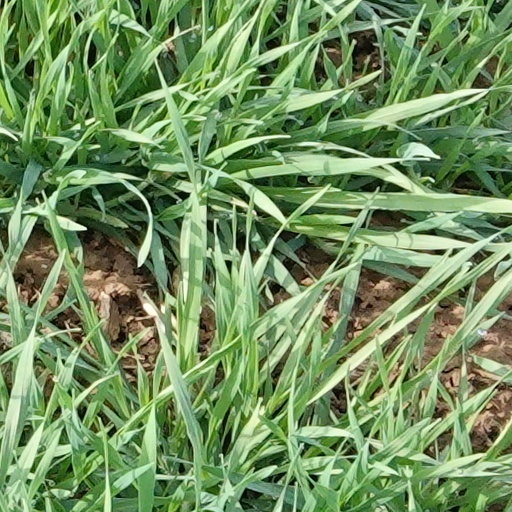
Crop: wheat